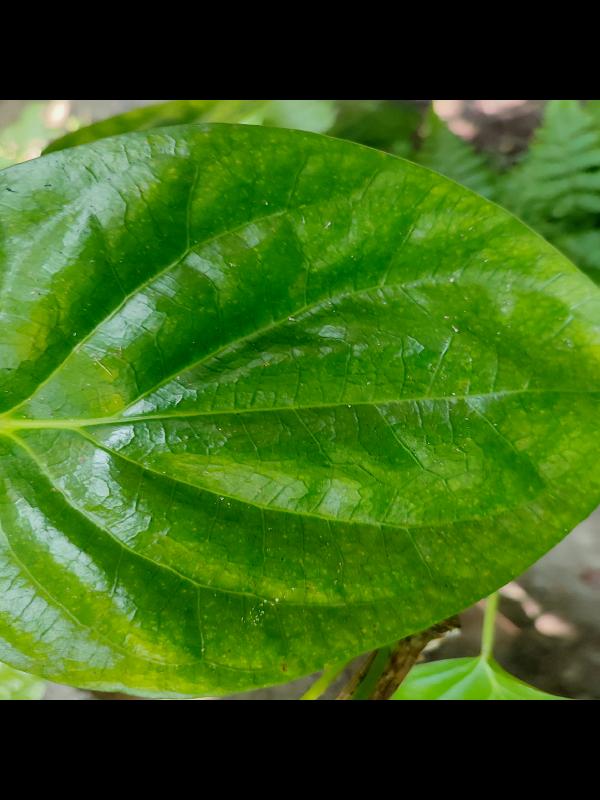
Label: Healthy_Leaf